Tivoli and the Roman Campagna (J. M. W. Turner)

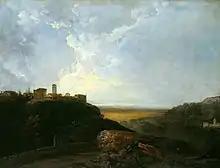

Tivoli and the Roman Campagna is a painting by J. M. W. Turner (23 April 1775 - 19 December 1851), painted c. 1798.